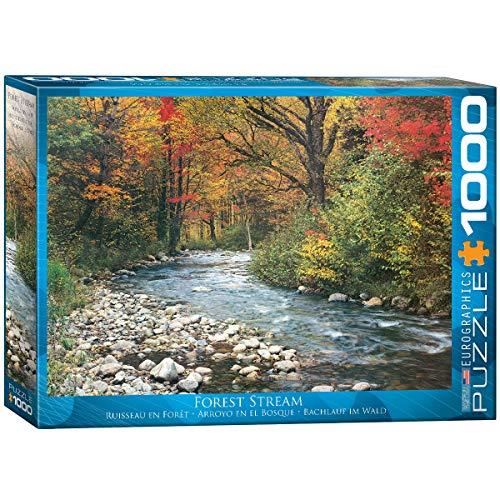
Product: Eurographics Forest Stream 1000-Piece Puzzle
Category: Toys & Games | Puzzles | Jigsaw Puzzles
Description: Great Condition.
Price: $18.55
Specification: ProductDimensions:19.2x26.6x0.1inches|ItemWeight:13.6ounces|ShippingWeight:1.6pounds(Viewshippingratesandpolicies)|DomesticShipping:ItemcanbeshippedwithinU.S.|InternationalShipping:ThisitemcanbeshippedtoselectcountriesoutsideoftheU.S.LearnMore|ASIN:B004LT98MW|Itemmodelnumber:EUROPZ-2132|Manufacturerrecommendedage:6-15years